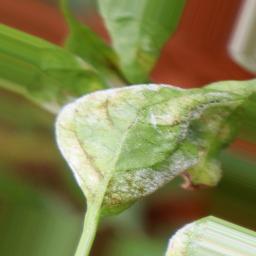
Label: powdery mildew